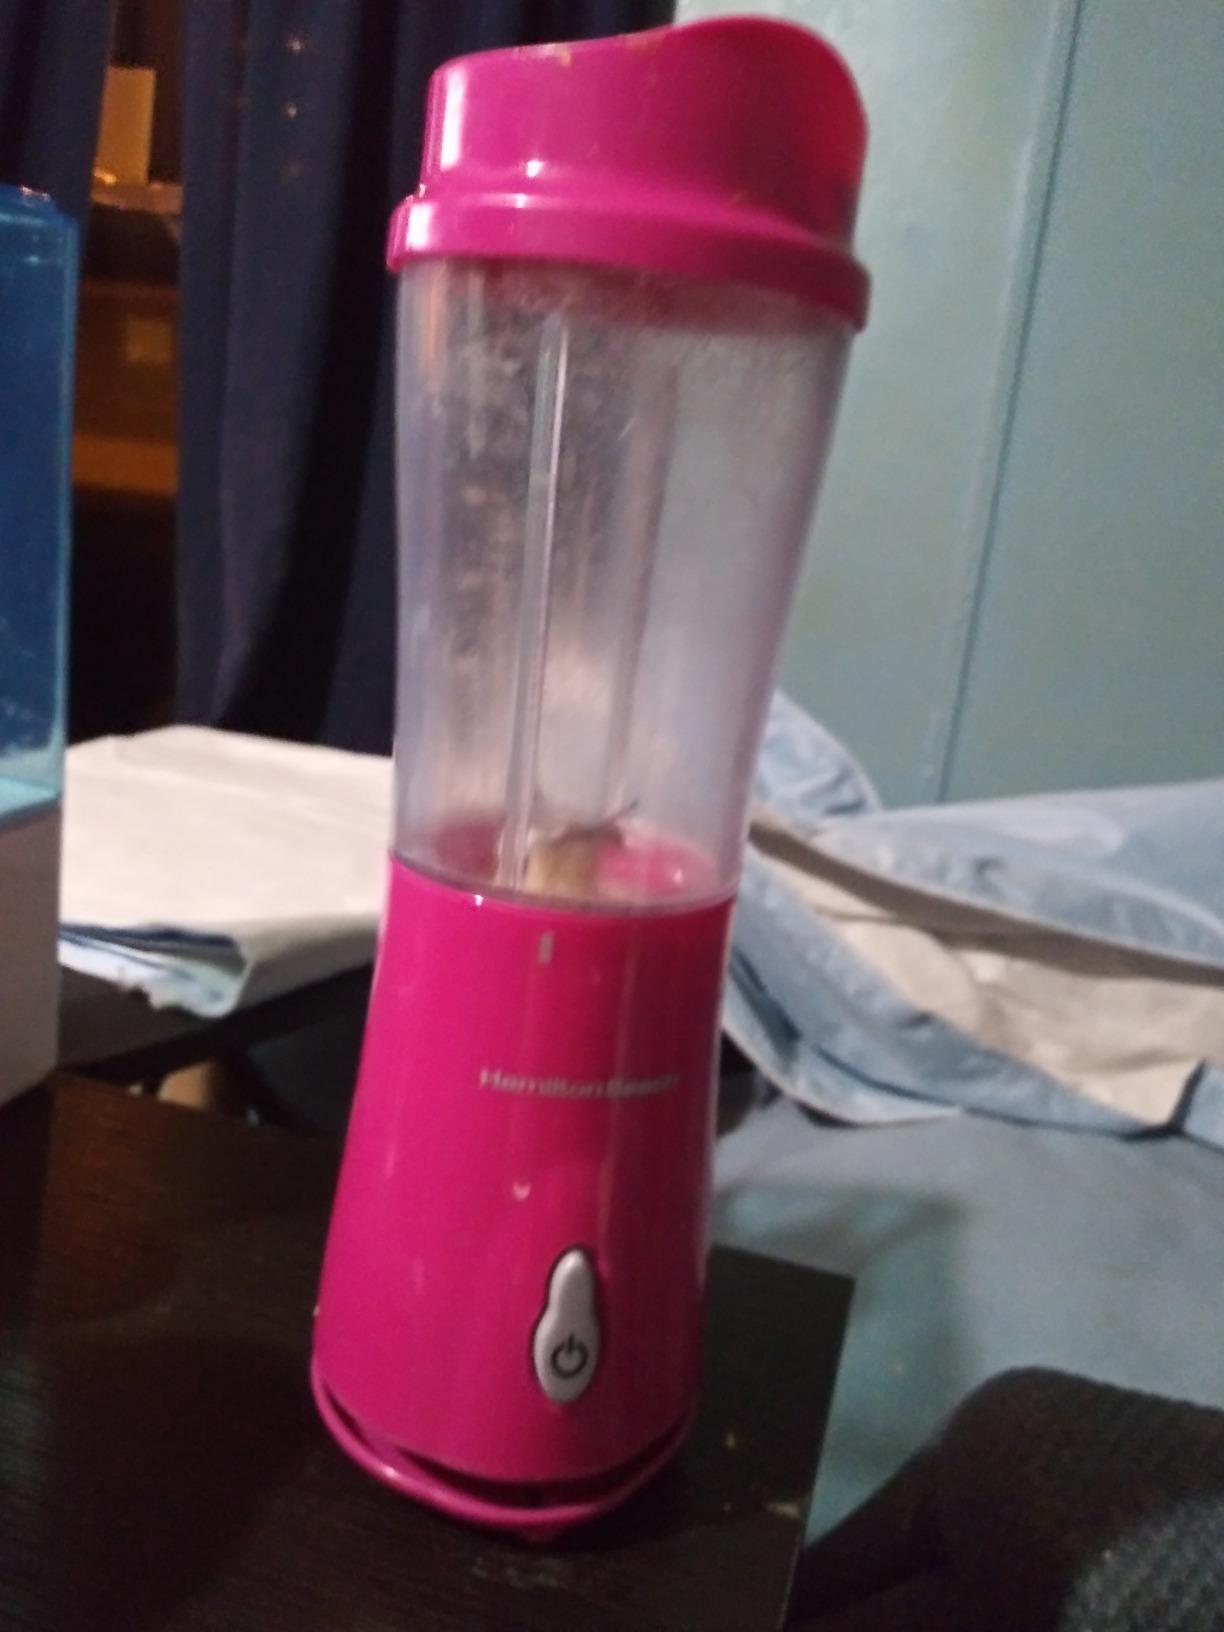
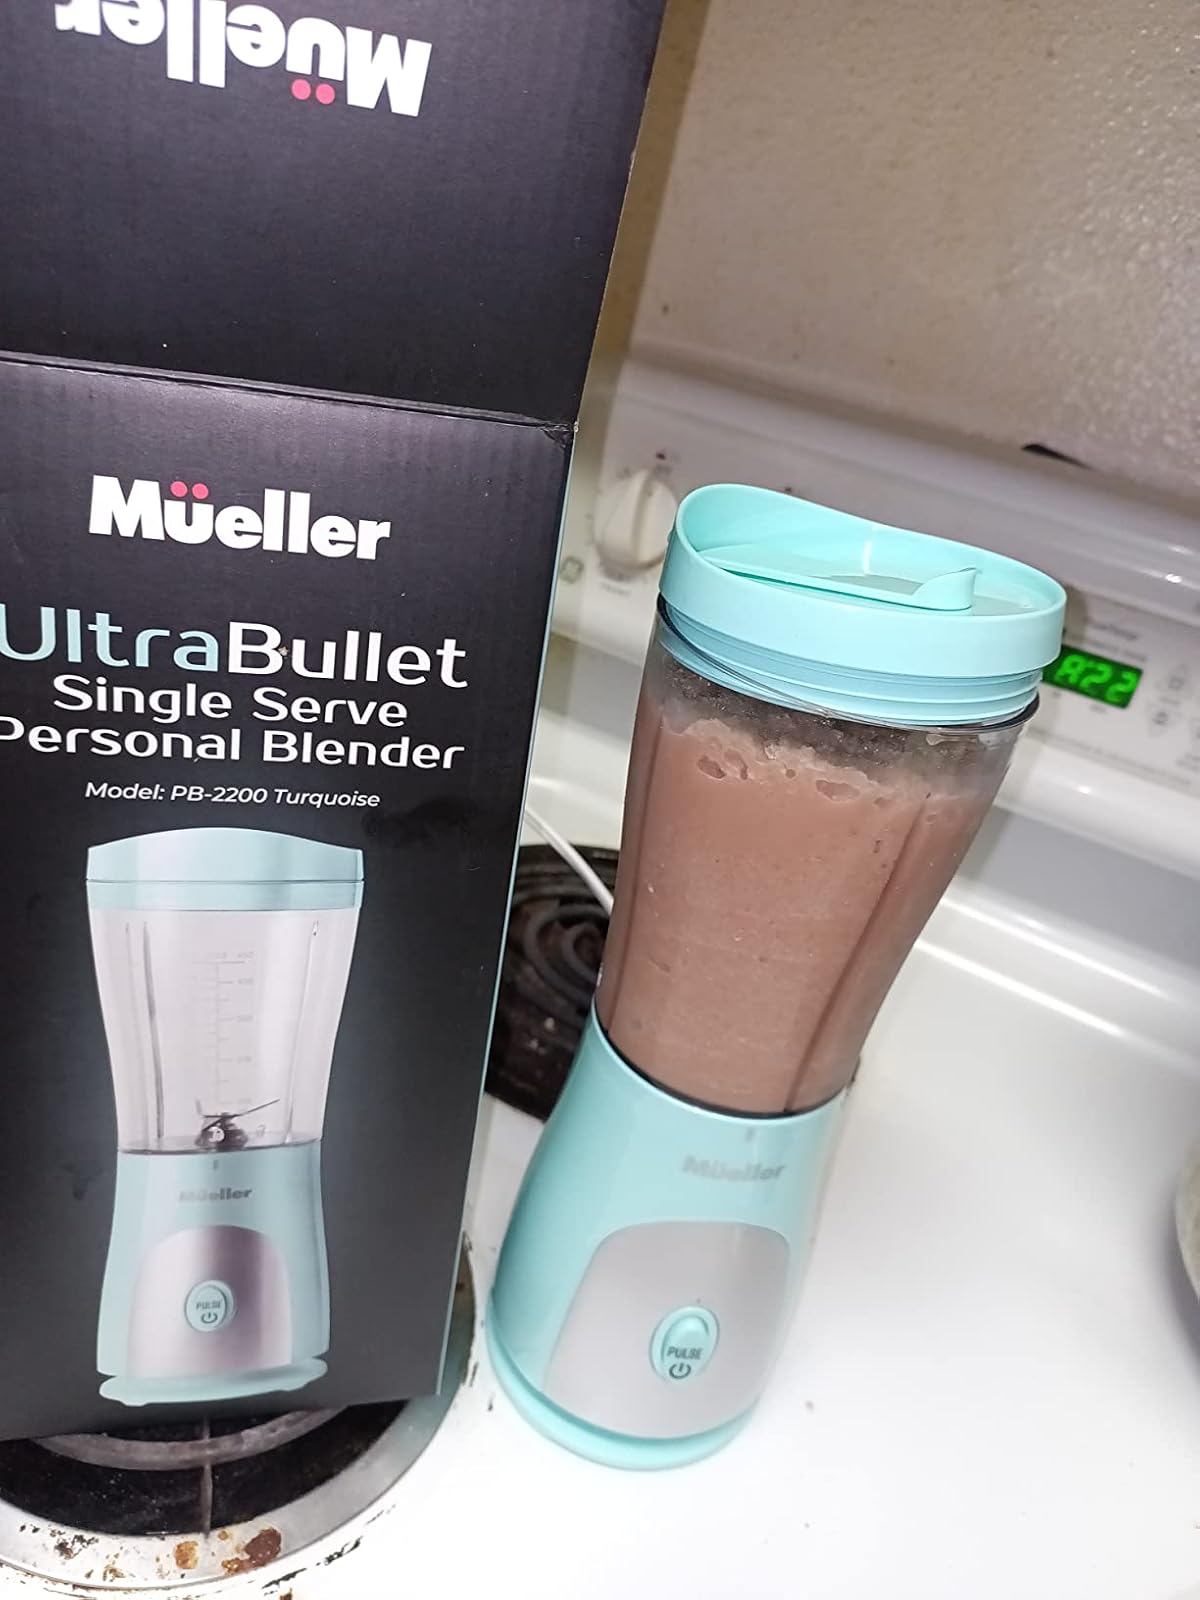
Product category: items_blender
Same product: no